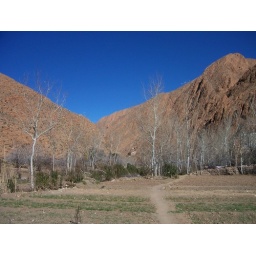
This river bed was under water recently...